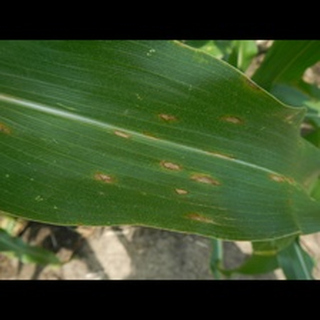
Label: corn_northern_leaf_blight